Osinachi (digital artist)

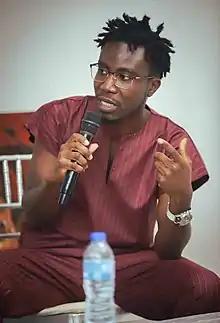
Nigerian digital artist Osinachi.

Prince Jacon Osinachi Igwe (born in 1991 in Aba, Nigeria), commonly known as Osinachi, is a Nigerian visual and digital artist. Described as "Africa's foremost crypto artist," he often uses Microsoft Word as his medium. Osinachi was the first African artist to have his work digitally auctioned as an NFT by Christie's in Europe.